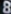
Number: 8